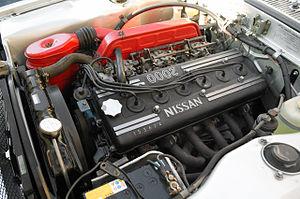
La Nissan Skyline GT-R est une voiture de sport basée sur les modèles de la gamme Skyline du constructeur nippon. Cinq générations furent produites en deux périodes, de 1969 à 1973 puis de 1989 à 2002. Elles s'illustrèrent dans de nombreuses compétitions internationales, avec de nombreuses victoires à la clé. Le terme GT-R vient de Gran Turismo Racing. La Nissan GT-R, bien qu'étant de la même lignée, ne porte plus le nom de Skyline car elle ne dérive plus d'un modèle existant.